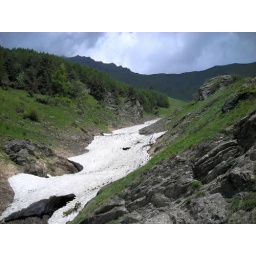
Snow still sitting on the mountains in June!